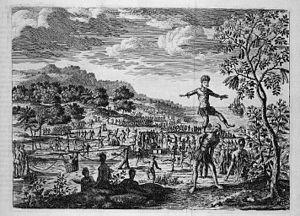
Danses appellées Mitoles - Gravure en taille douce de Van Beecq